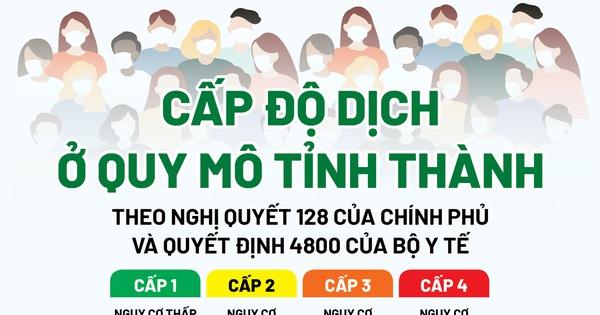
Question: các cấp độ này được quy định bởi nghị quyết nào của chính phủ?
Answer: các cấp độ này được quy định bởi nghị quyết 128 của chính phủ